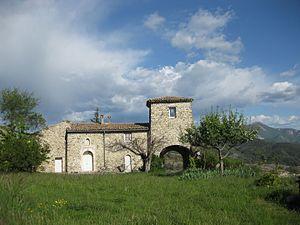
Vue de la partie rénovée du Château
Sigoyer est une commune française située dans le département des Alpes-de-Haute-Provence, en région Provence-Alpes-Côte d'Azur.